Cavalry FC

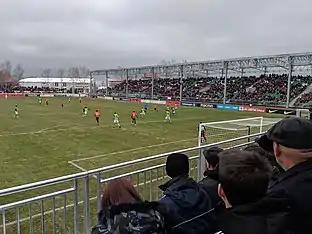
View of ATCO Field from section 203. The field is used by Cavalry FC for home games.

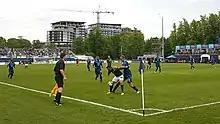
A game between Cavalry FC and HFX Wanderers FC during the CPL's inaugural season in 2019.

Cavalry FC play at ATCO Field, a 6,000-seat stadium located at Spruce Meadows, at the 'Meadows on the Green' equestrian ring. The stadium is modular to allow for future growth and uses natural grass. In September 2019, Spruce Meadows presented a new area plan to Foothills County, that includes a 12,000 seat soccer-specific stadium on the grounds that would replace ATCO Field over the next 30 years. The record attendance for a game at ATCO Field is 7,052, during the 2024 Canadian Premier League final.